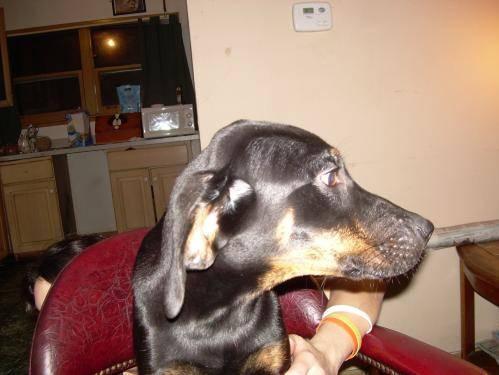
dog